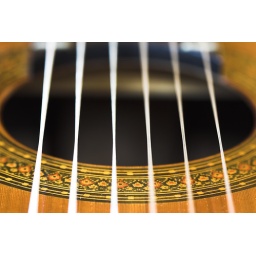
Francisco Tarrega, the great romantic guitar spanish composer. You can almost hear Alhambra water sounds within the trebble tremolo.